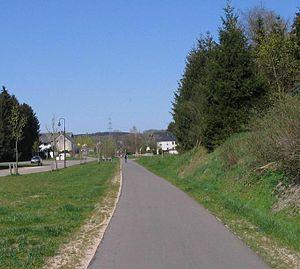
Une véloroute est un itinéraire cyclable de moyenne ou longue distance, continu, adapté à la circulation à vélo. En France, une véloroute n'est généralement pas entièrement en site propre : elle est composée d'un mélange de voies partagées avec les modes de transport motorisés et de voies en site propre pouvant être des voies vertes aux caractéristiques elles-mêmes normalisées. La véloroute permet de mettre en place des itinéraires cyclables sur de grandes distances sans devoir tout passer en site propre et en exploitant le réseau de routes secondaires très dense et peu fréquenté.
La Véloroute Ruwer-Hochwald-Radweg est une piste cyclable de Rhénanie-Palatinat, en Allemagne. Elle relie la vallée de la Moselle et la région du Hochwald, dans le Hunsrück, de Trèves à Hermeskeil.